Line 16 (Beijing Subway)

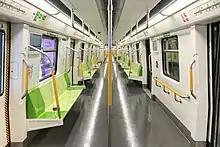
Inside Line 16 trains

Line 16 of the Beijing Subway is a rapid transit line in Beijing. It is in length with 30 stations. The line is fully underground.